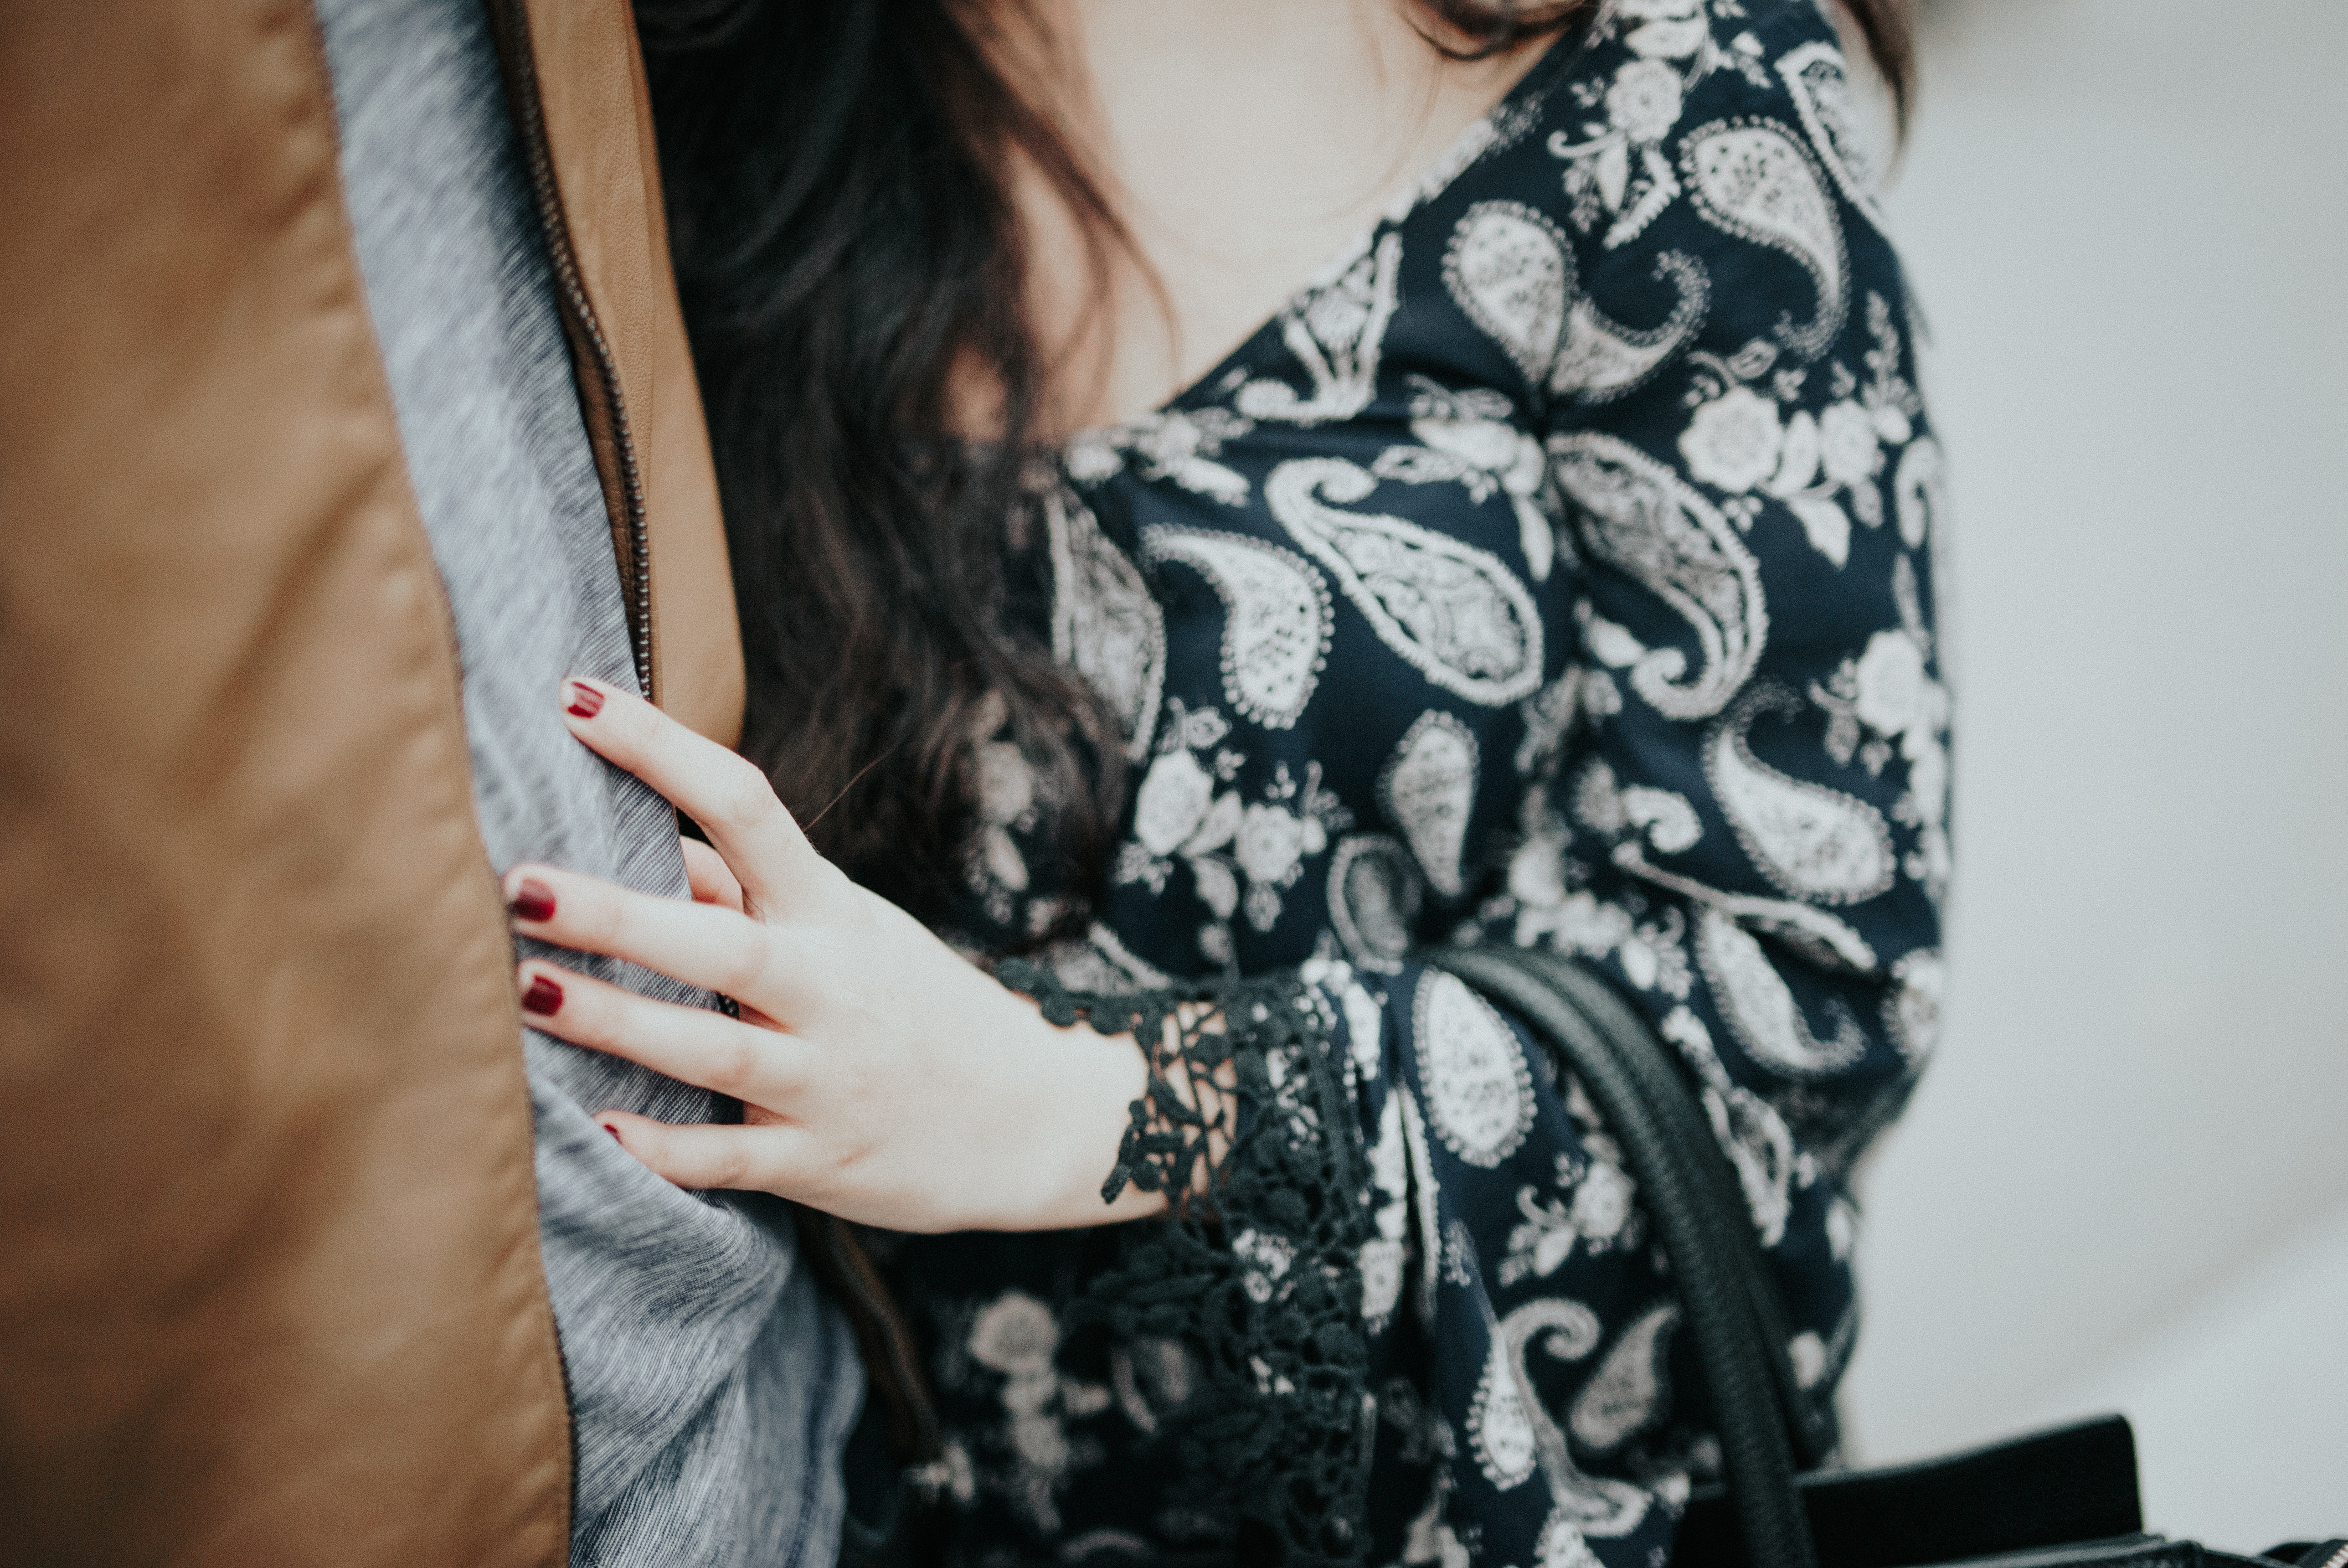
pattern, model, fashion, clothing, black, arm, textile, dress, design, photo shoot